Fantasías

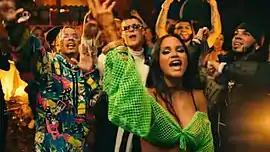
A screenshot from the music video, depicting the singers enjoying the beach party.

An accompanying music video was released simultaneously with the song. The visual was produced by Mastermind Company, directed by Gustavo "Gus" Camacho, and filmed in Miami. It depicts Alejandro, Anuel AA, Natasha, Farruko, and Lunay singing and "having a great time together at a beach party". "Billboard"s Jessica Roiz described the video as "festive" and "tropical", while Bolivar Feijoo of "Wow La Revista" called it "happy", "tropical" and "colorful".